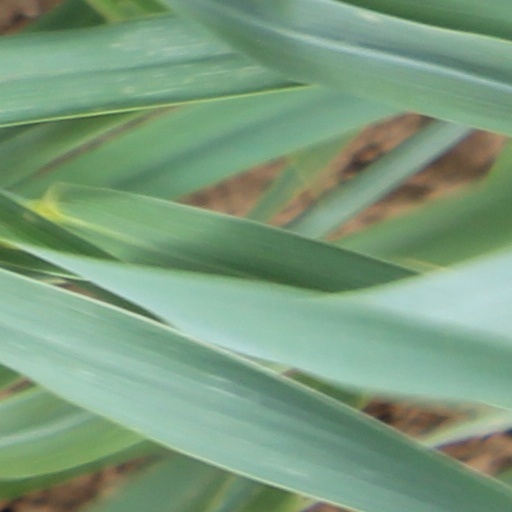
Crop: wheat